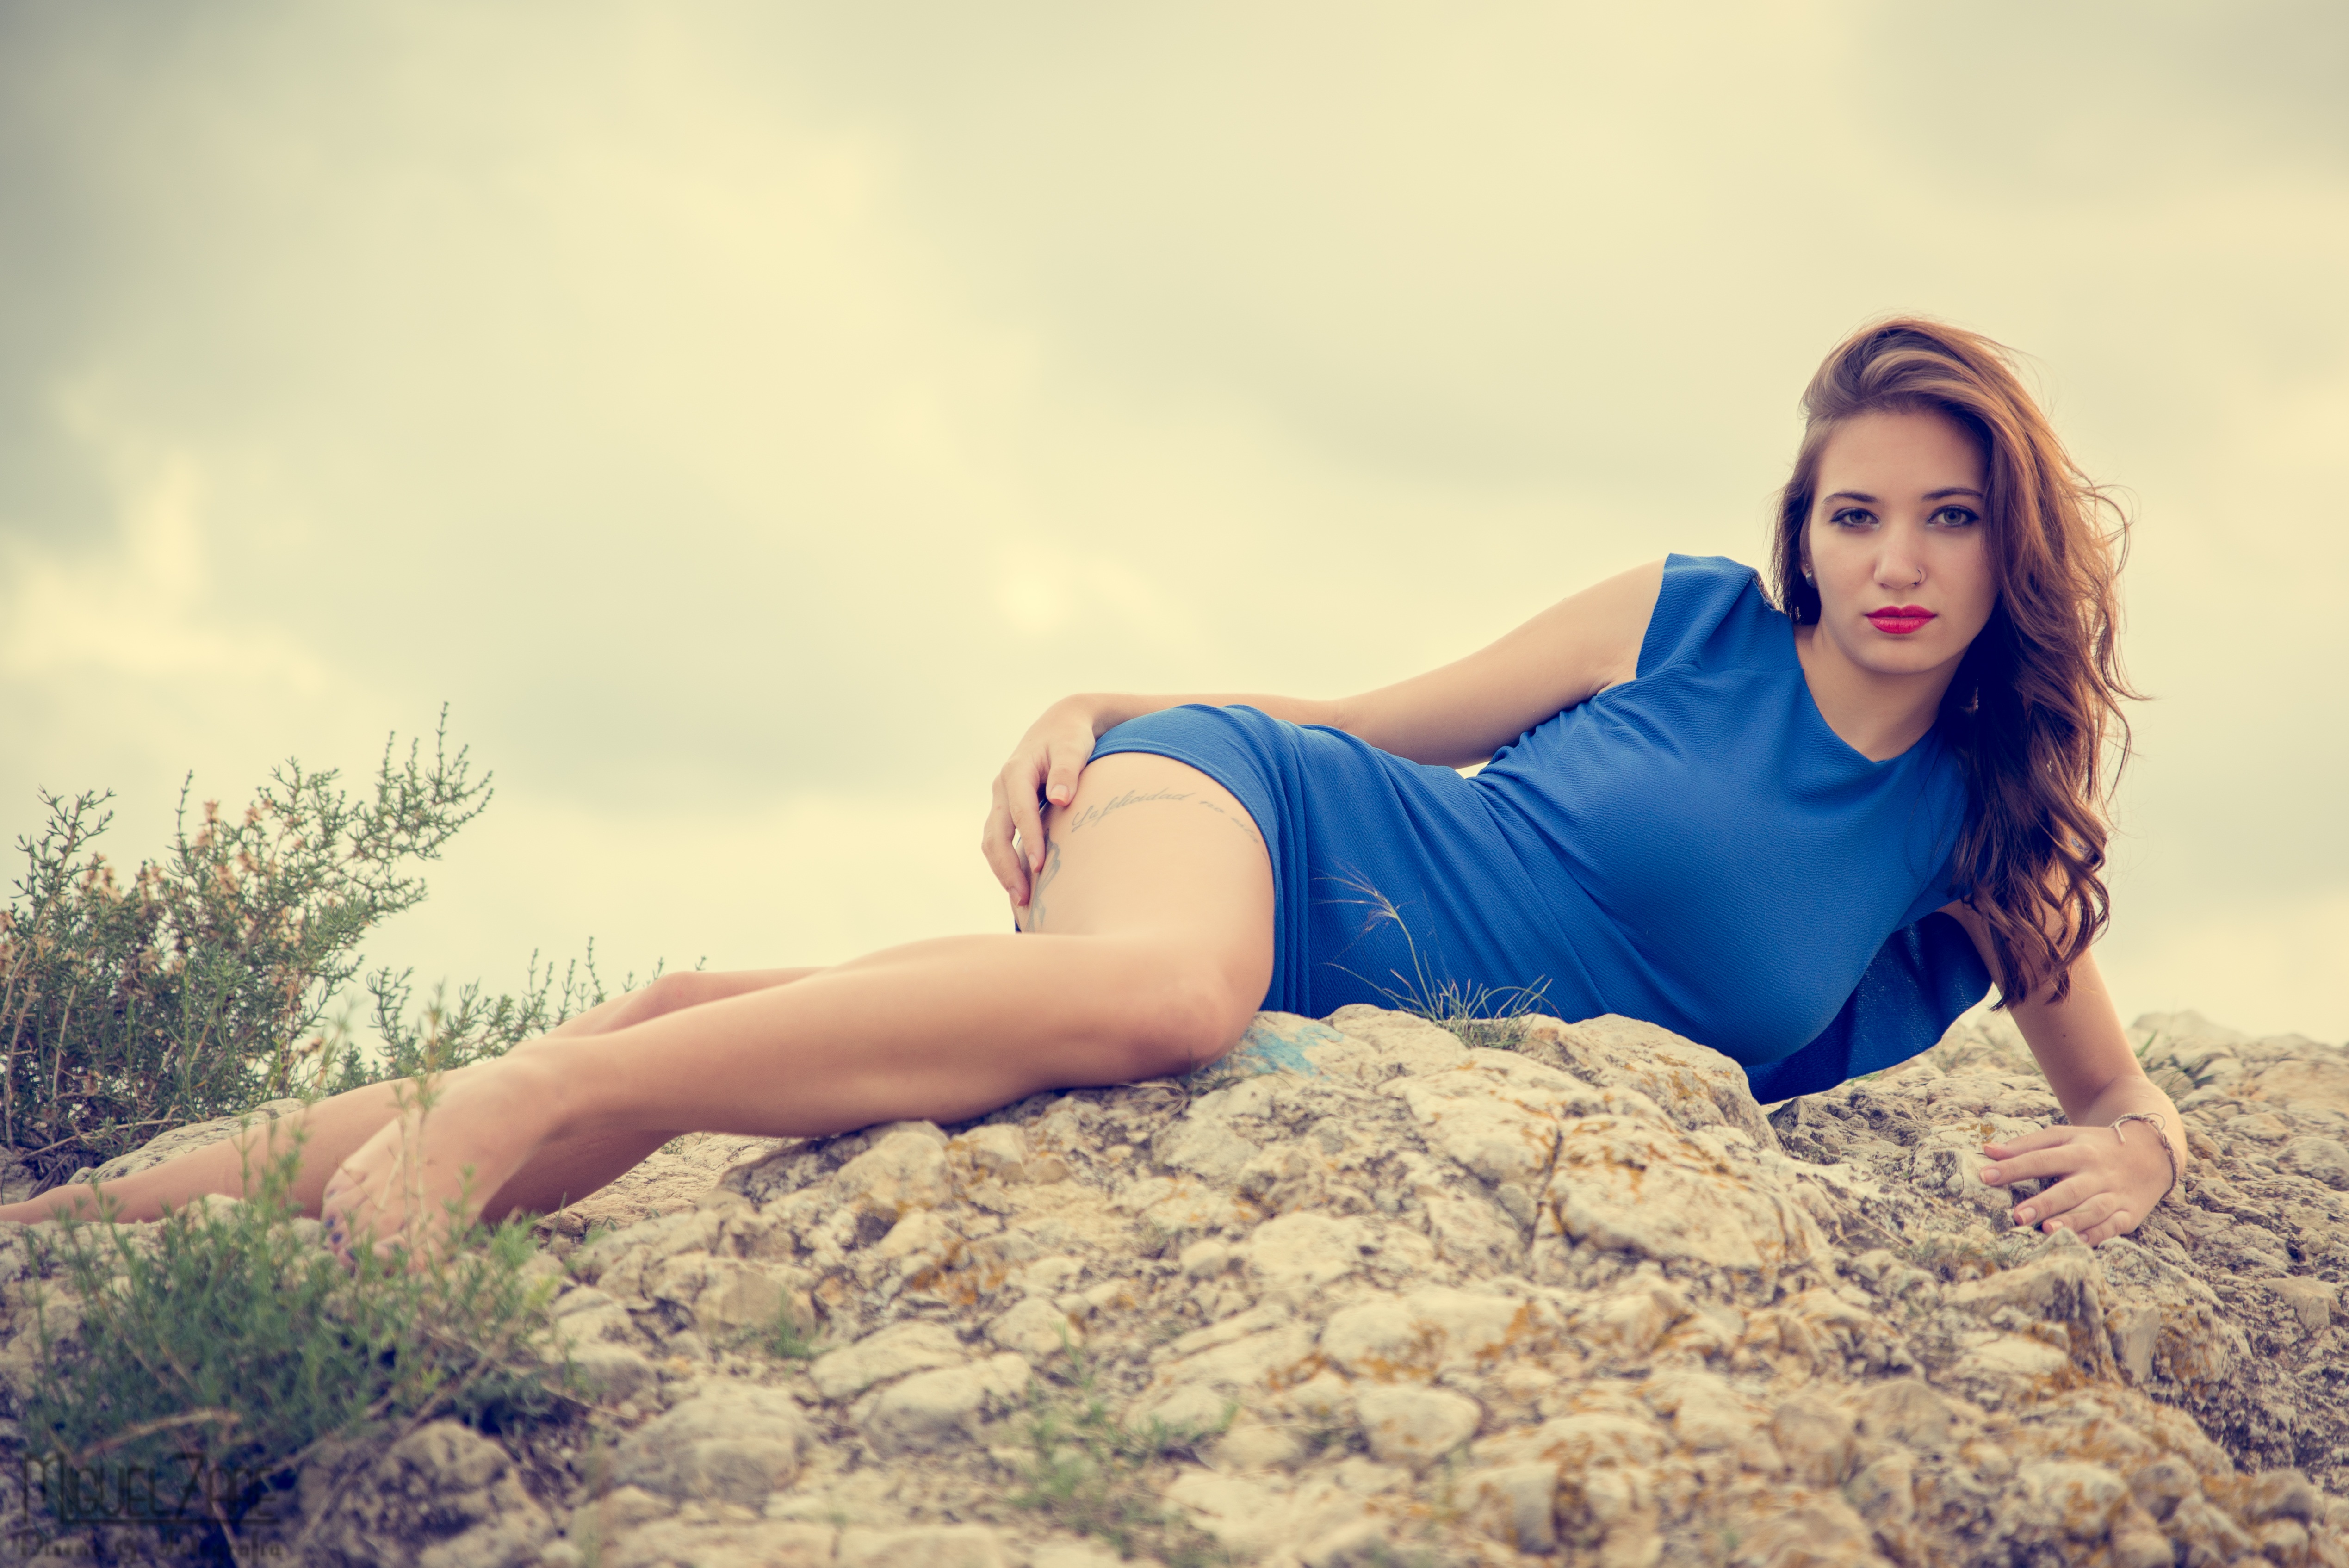
person, girl, woman, photography, sunlight, female, leg, portrait, model, young, sitting, blue, human body, posing, outside, photograph, beauty, sexy, pretty, bella, sensual, abdomen, photo shoot, portrait photography, human positions, art model